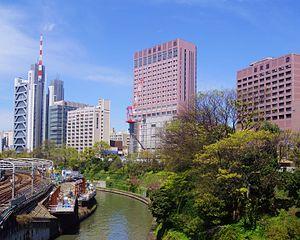
L'université Juntendō est une université privée japonaise.